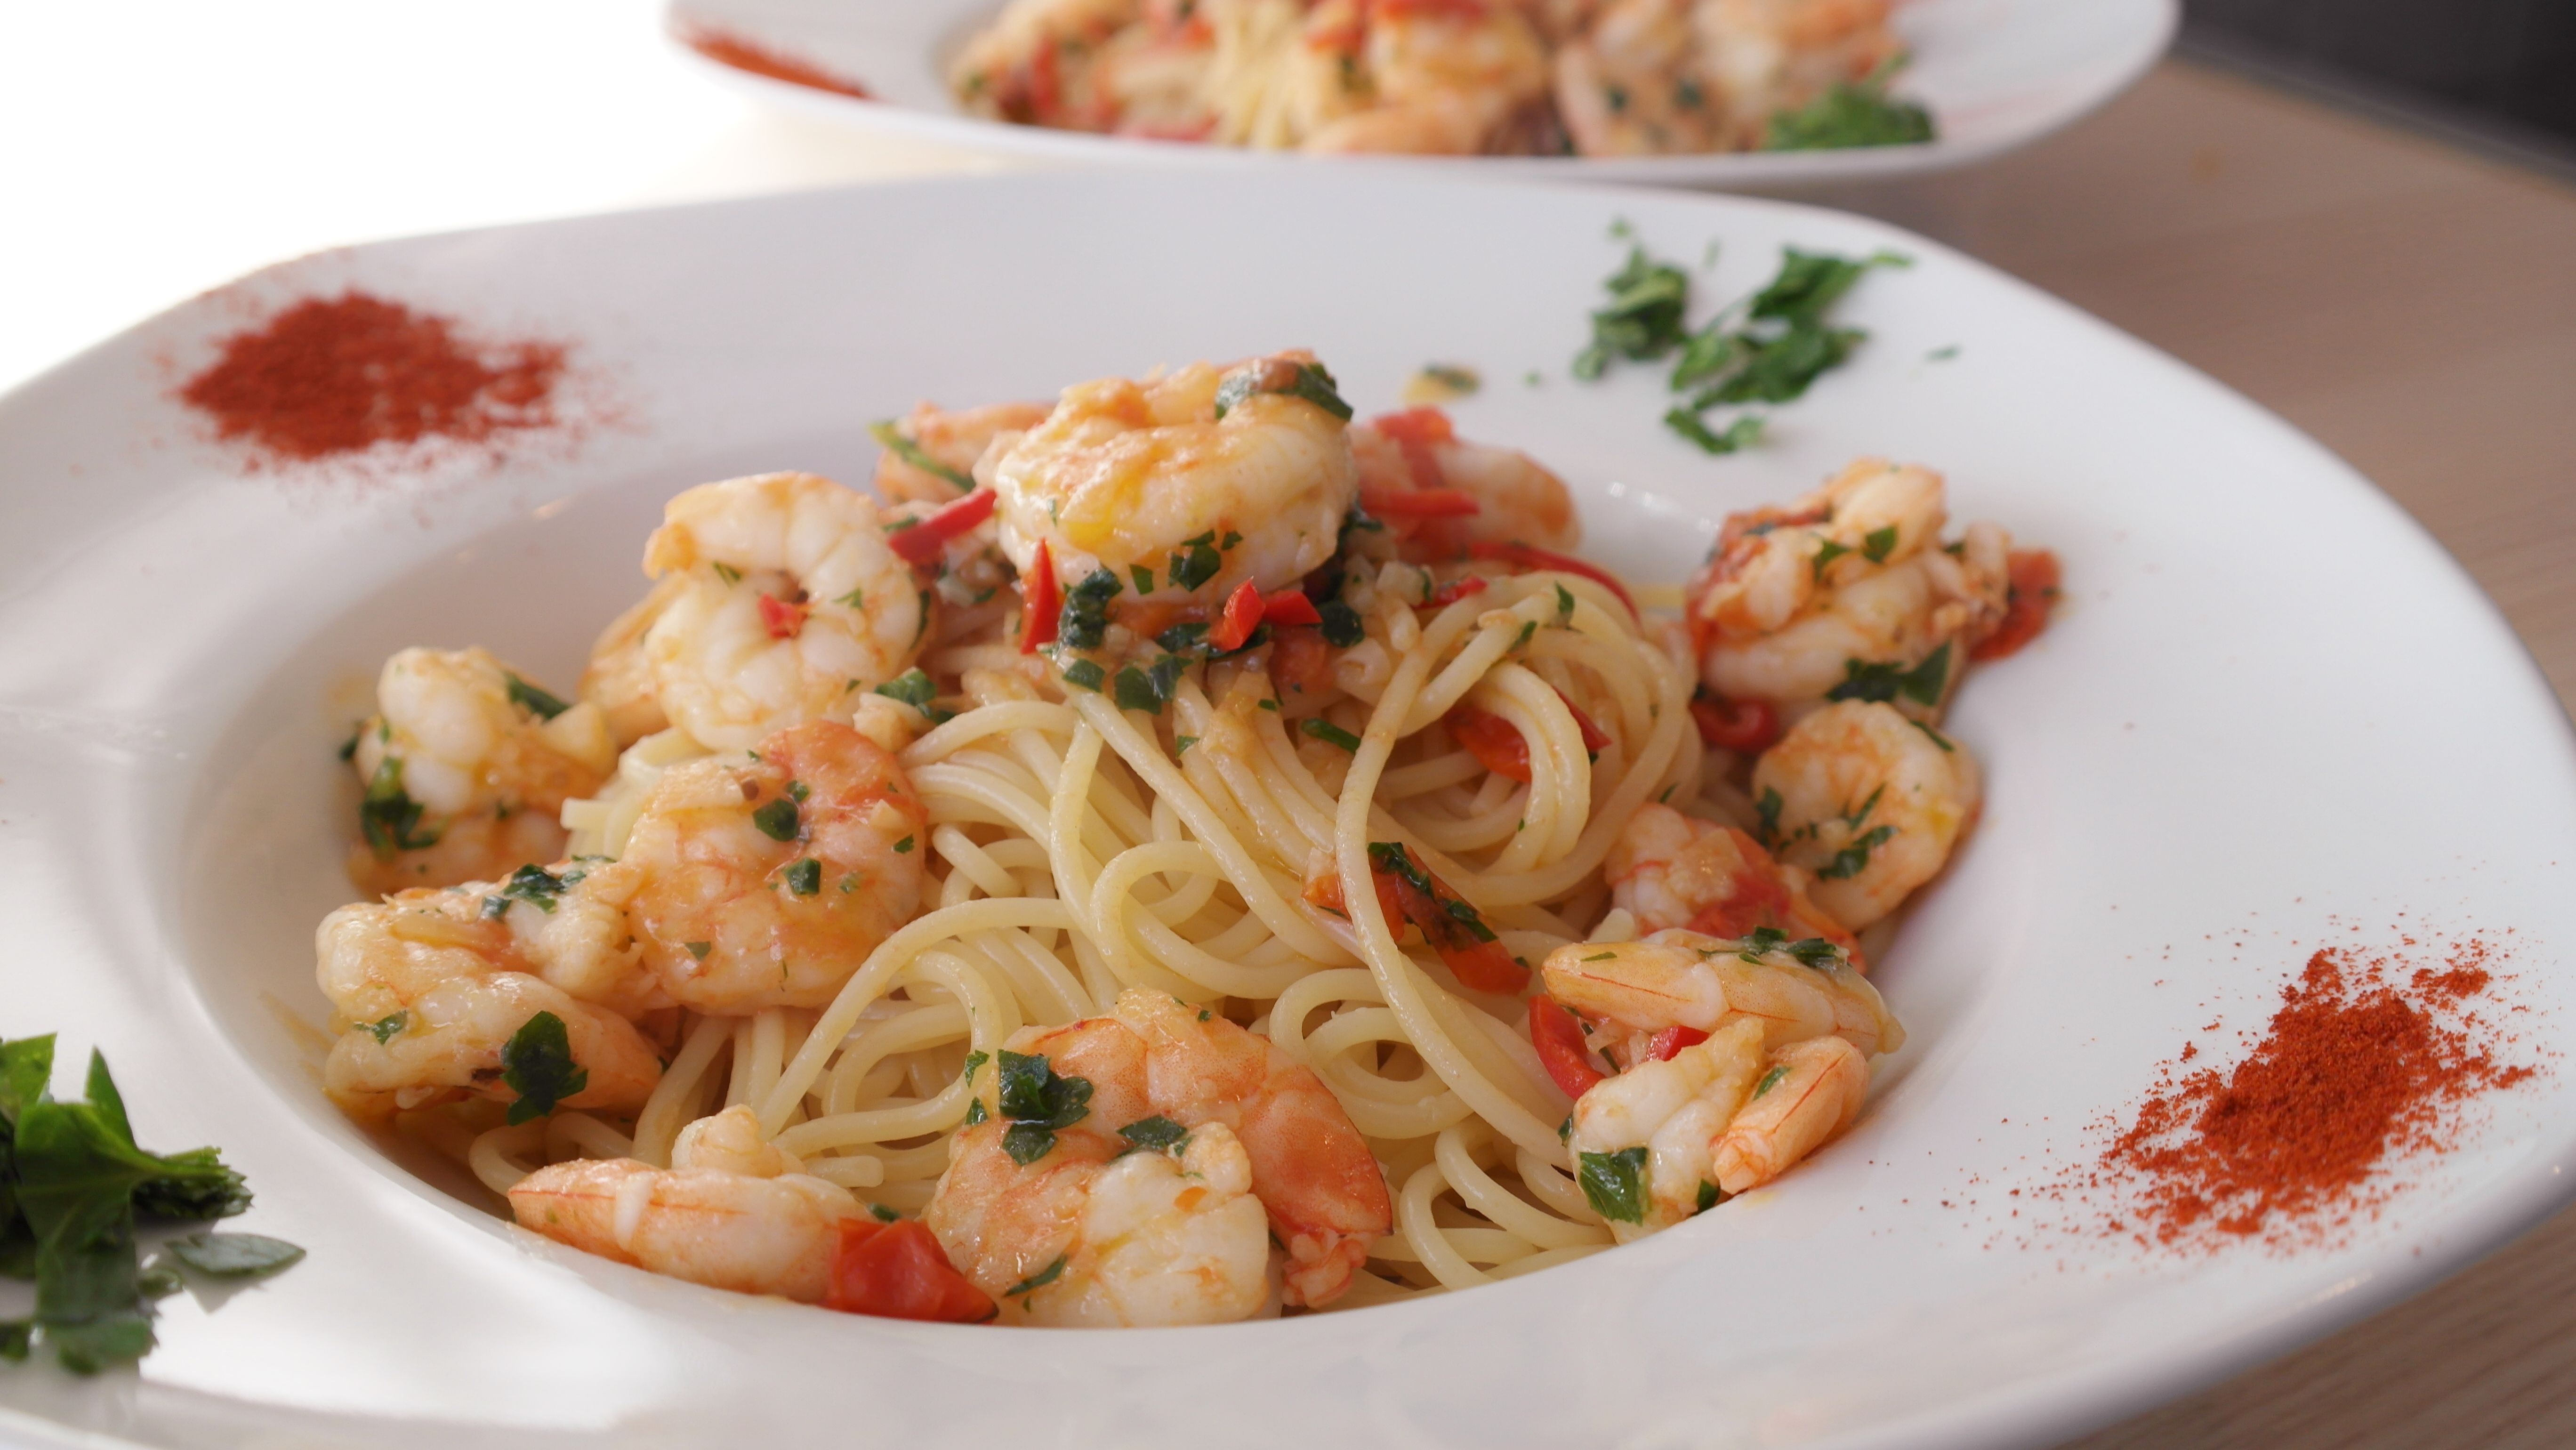
sharp, dish, food, mediterranean, spice, chili, garlic, produce, plate, seafood, fish, healthy, eat, cuisine, pasta, invertebrate, cook, shrimp, noodles, tomatoes, spaghetti, frisch, italian, benefit from, chili peppers, thai food, italian food, scampi, caridean shrimp